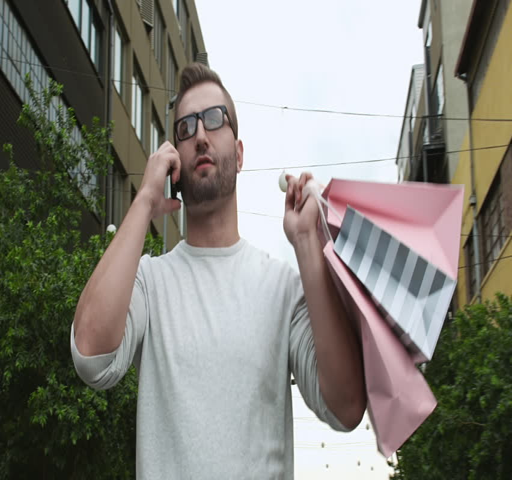
man walking and talking on smartphone with shopping bags in the city